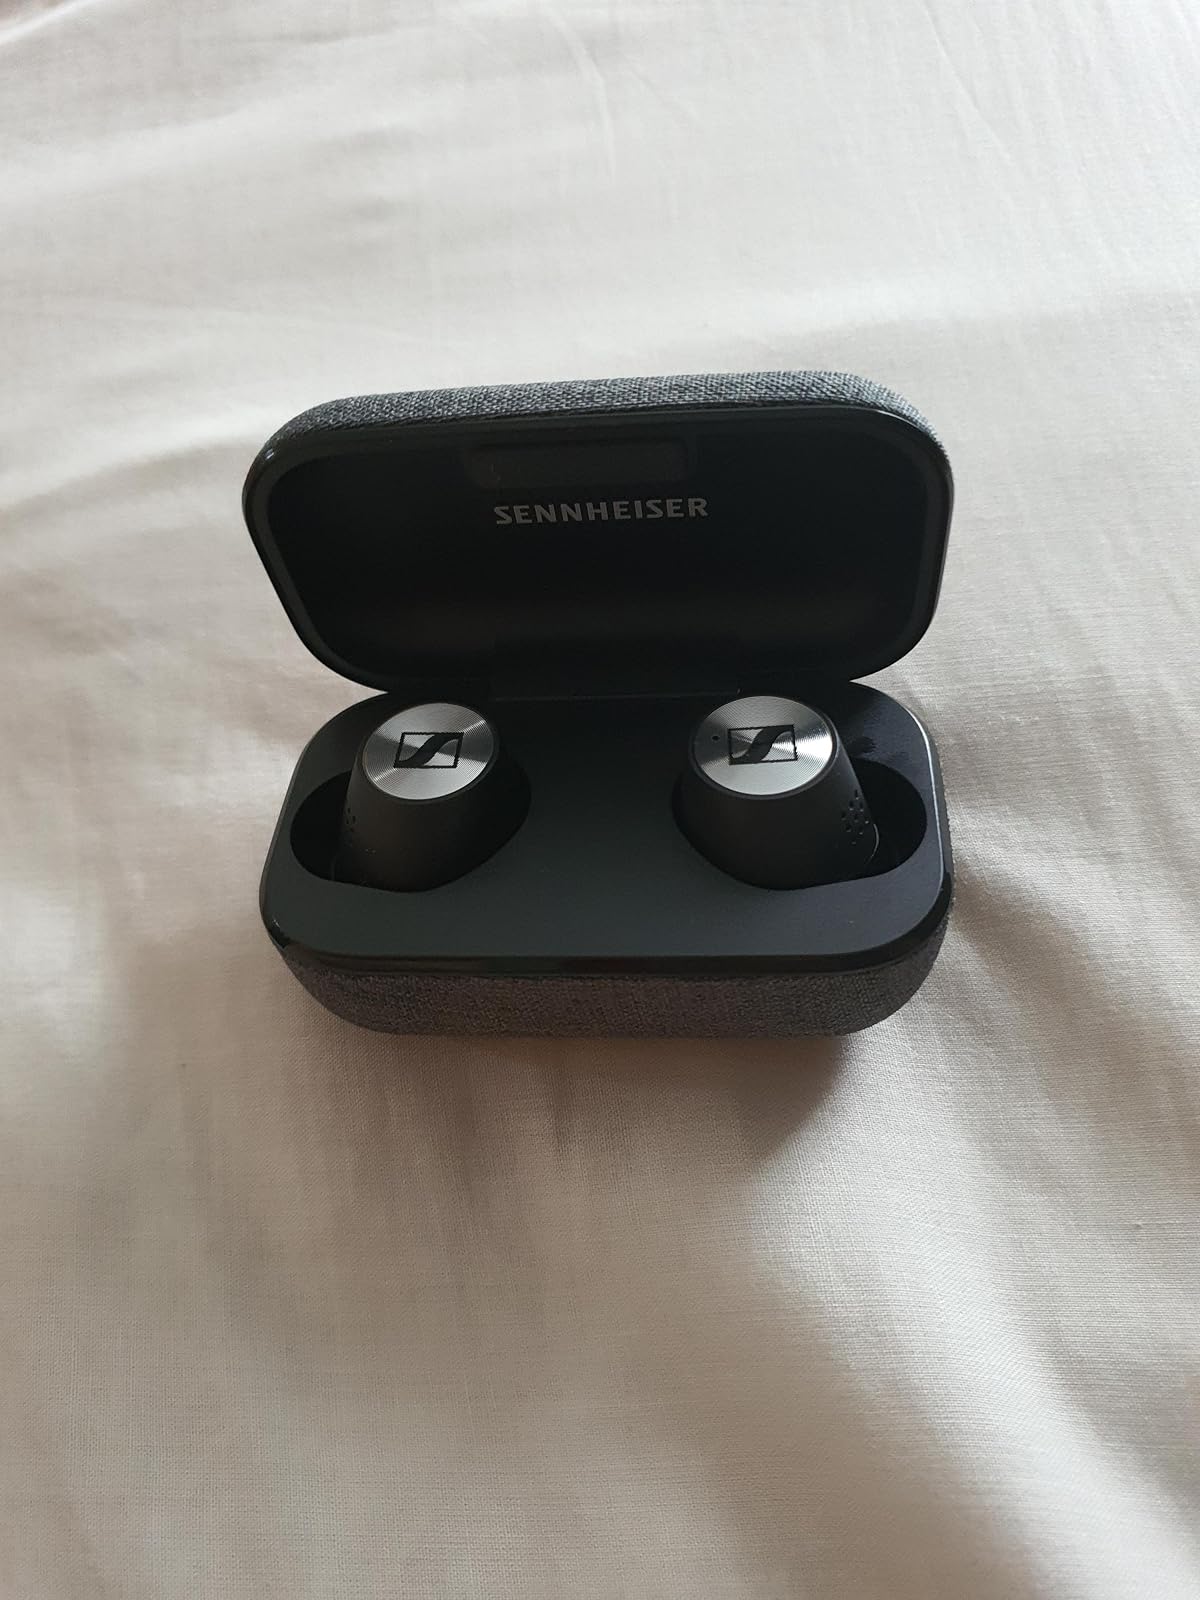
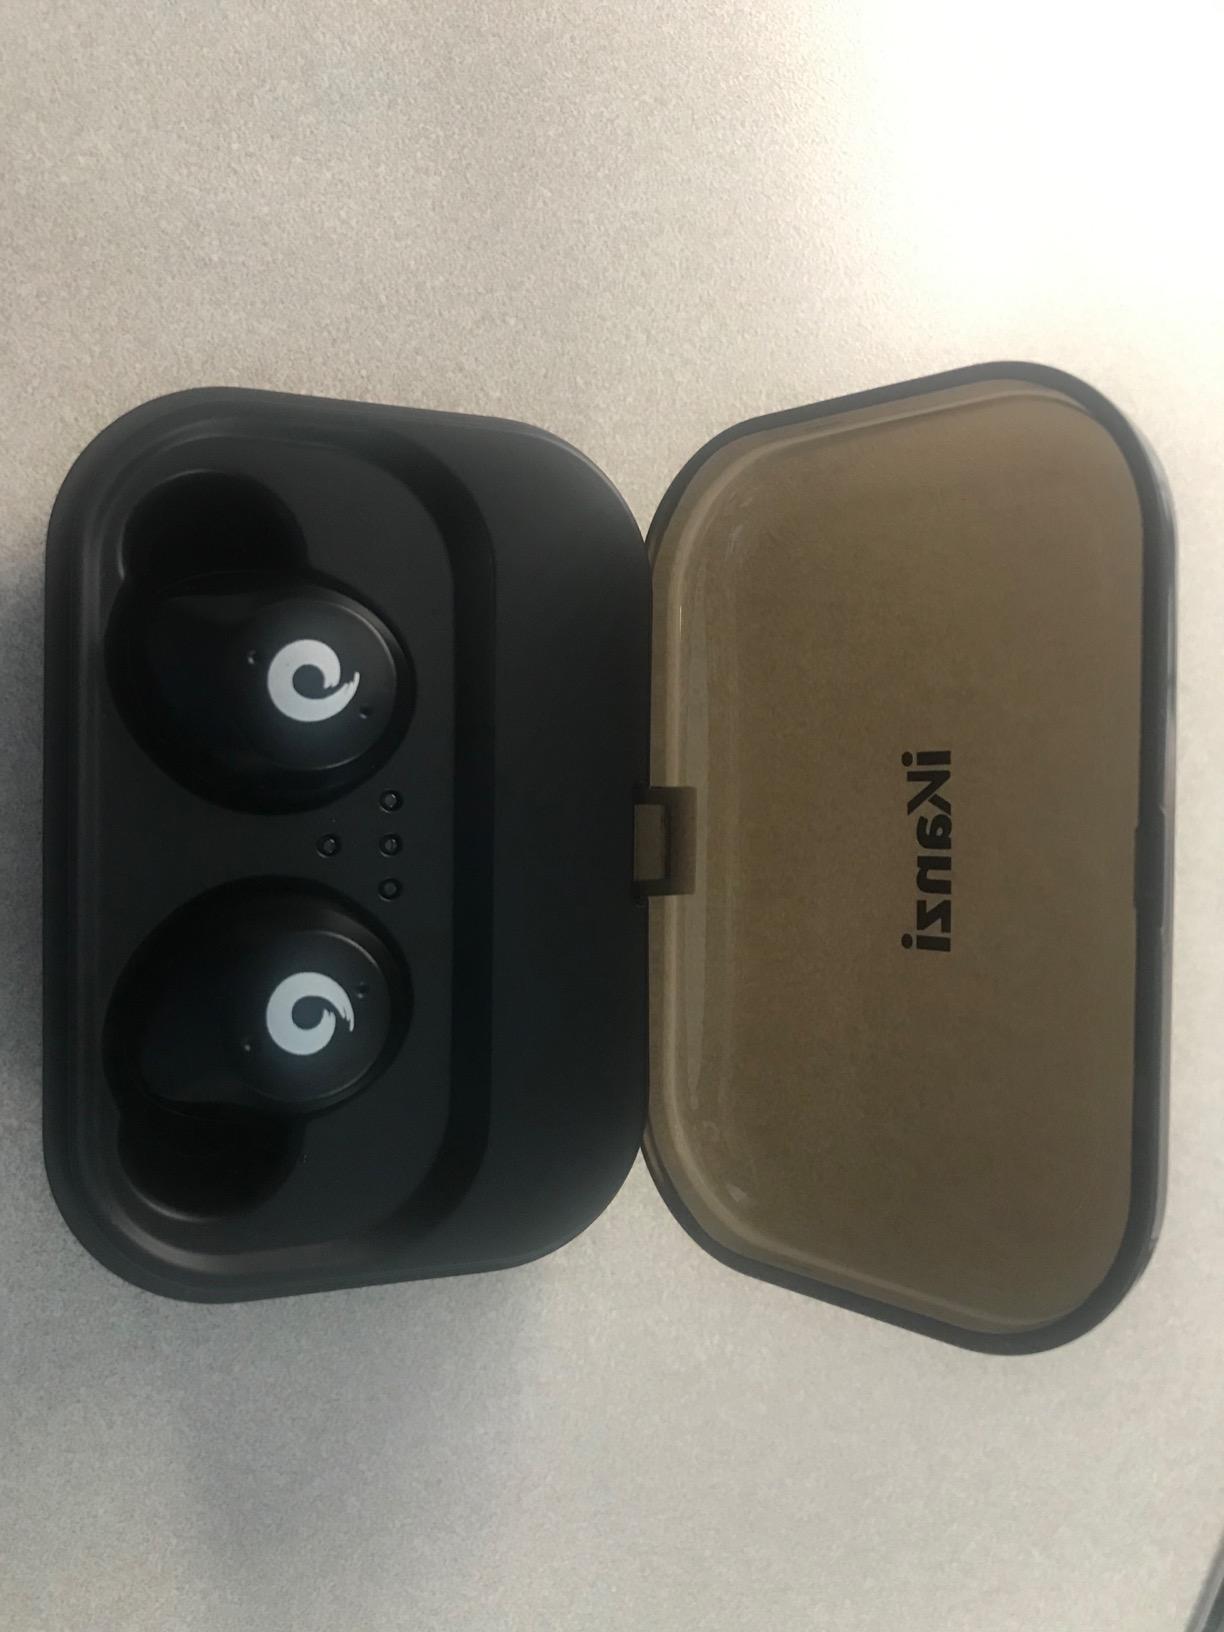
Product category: earbuds
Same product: no